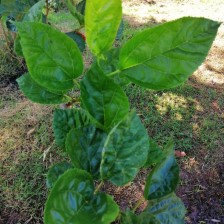
Variety: BlackAustralia